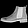
Label: Ankle boot